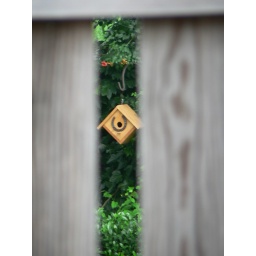
this is my bird house way in the back yard, I saw it through the space in the deck boards of the fence